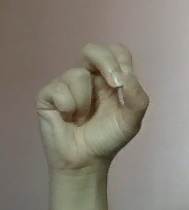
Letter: gaaf